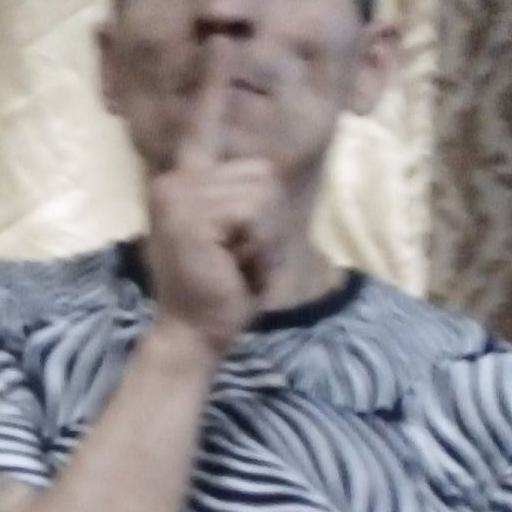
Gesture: mute